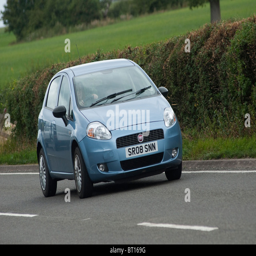
car travelling along a road in the countryside